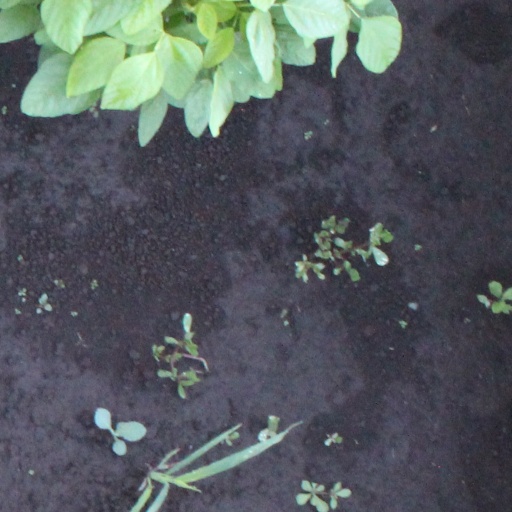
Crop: soybean